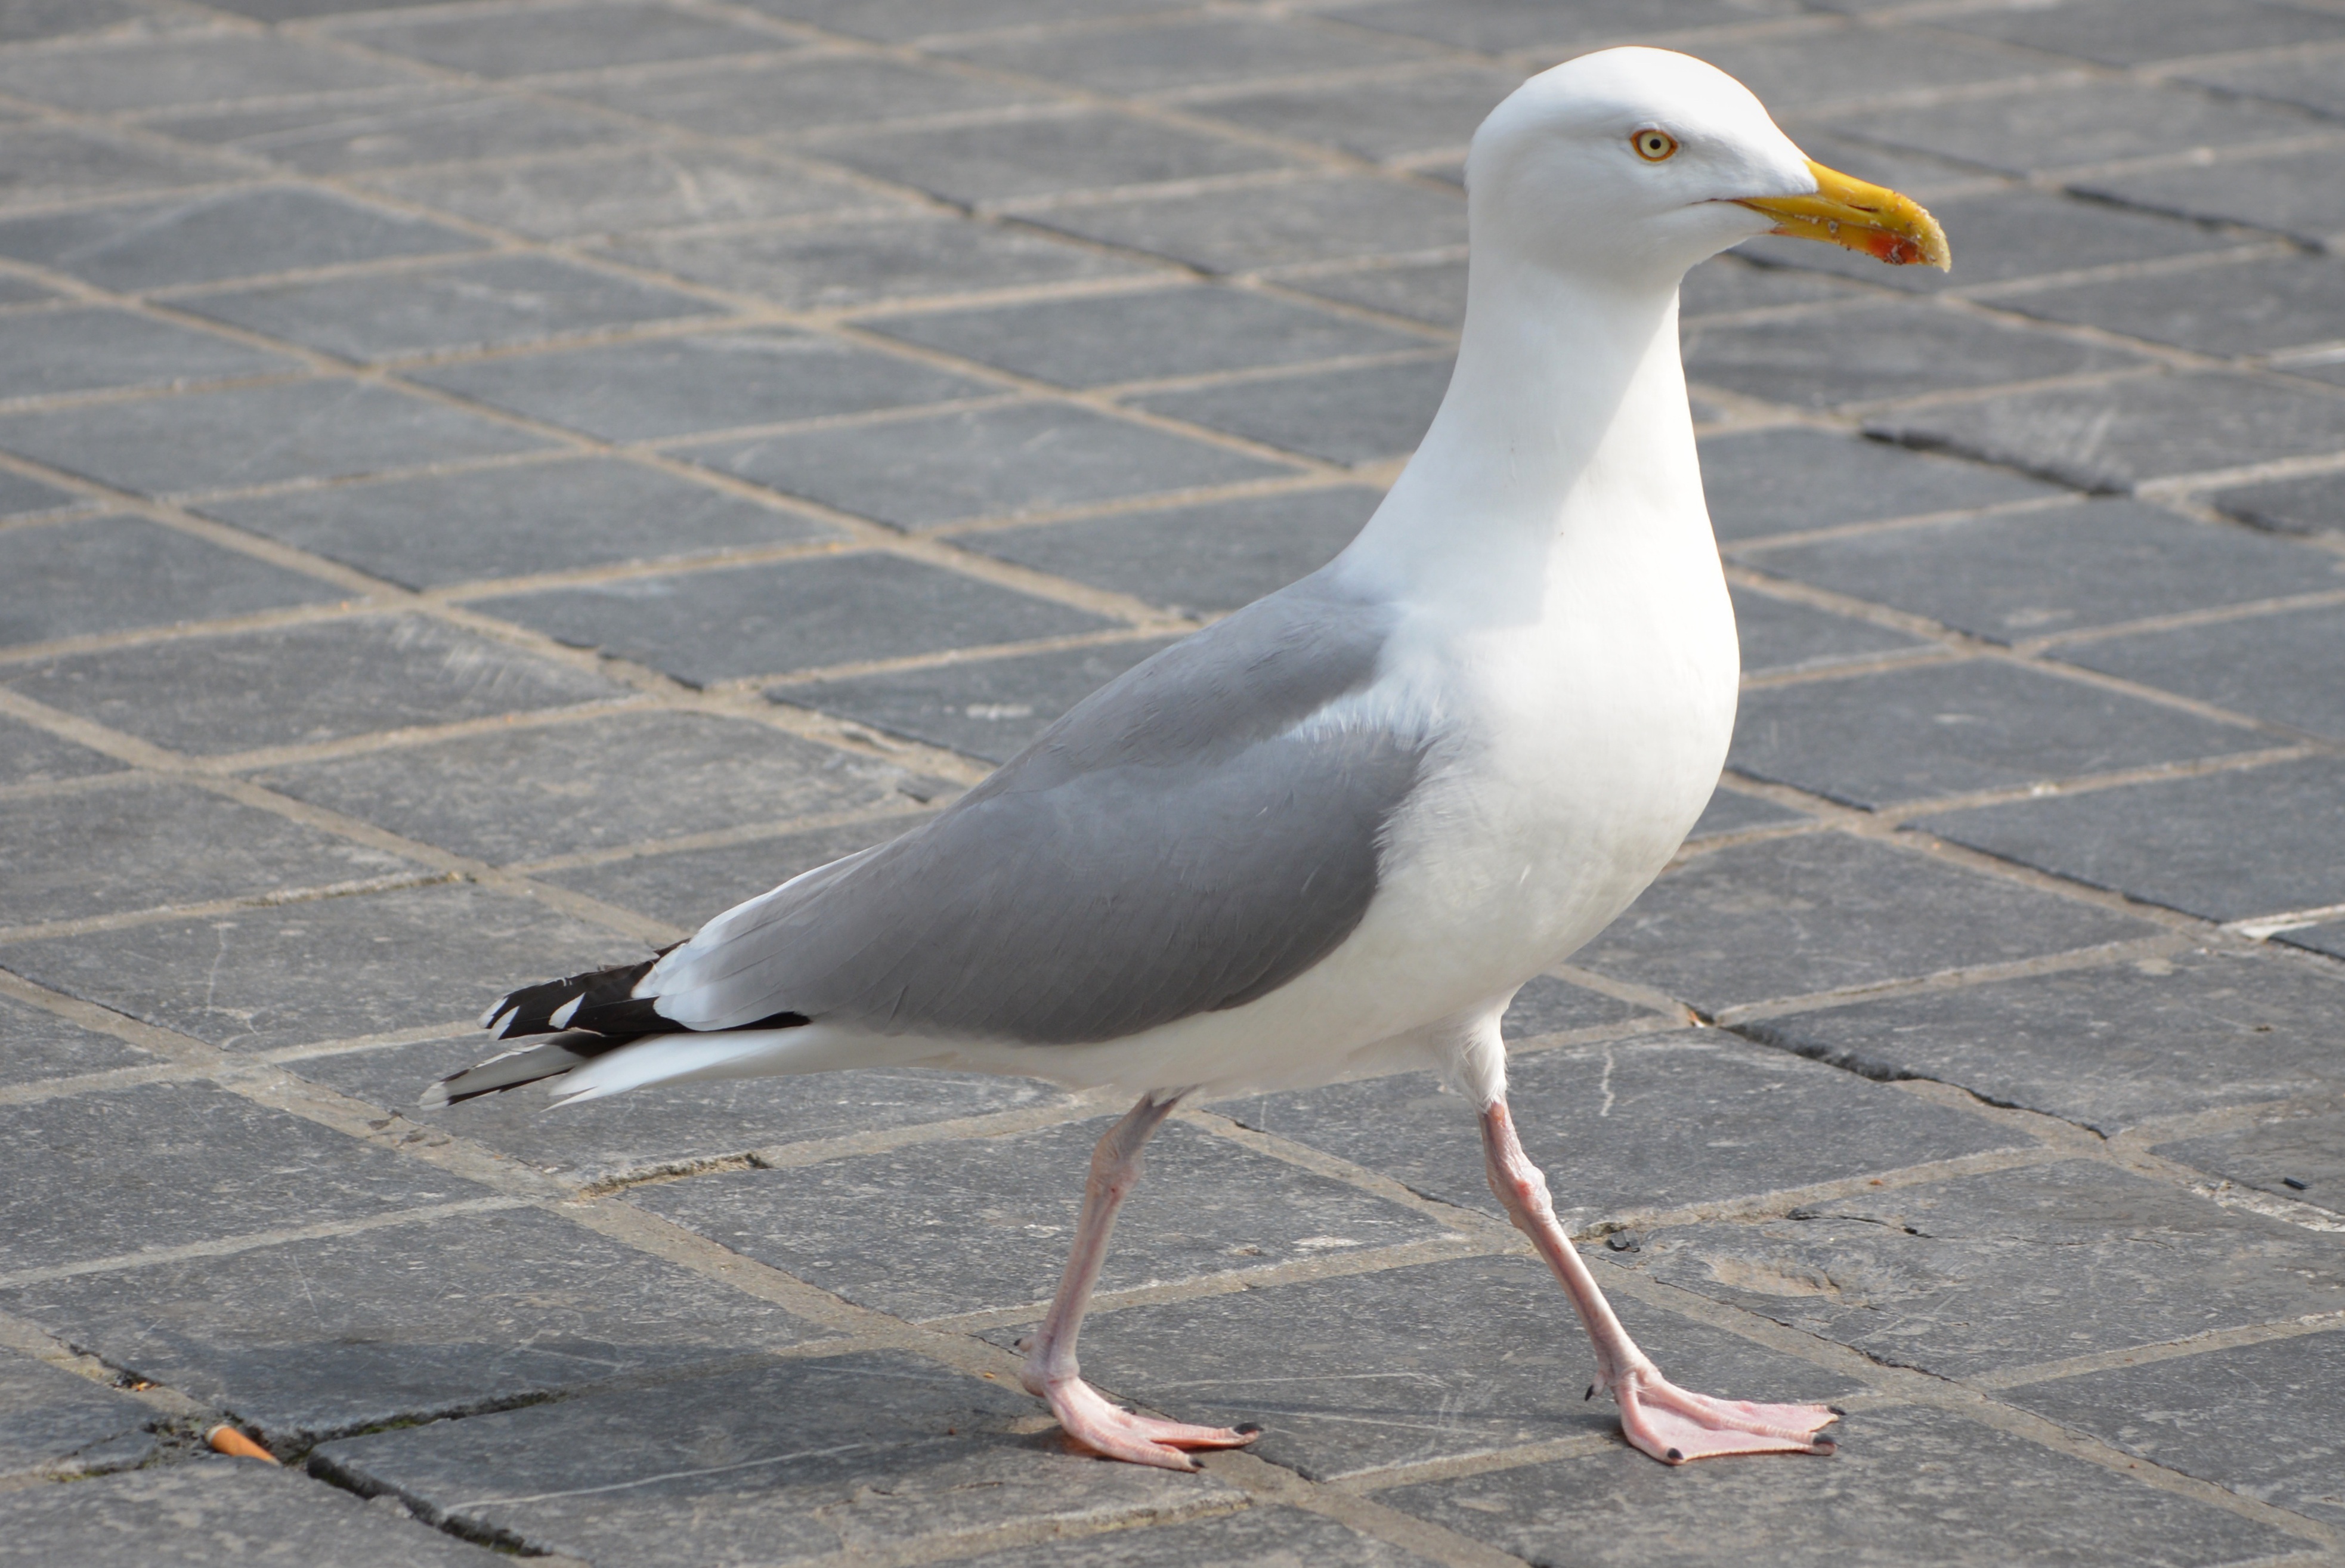
bird, animal, seabird, seagull, gull, beak, fauna, vertebrate, shorebird, charadriiformes, european herring gull, great black backed gull